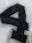
Number: 4